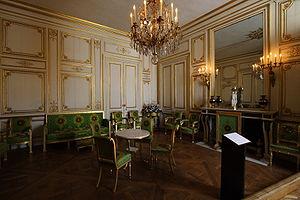
Le salon blanc au château de Fontainebleau. Mobilier d'époque Empire composé d'un canapé à dossier droit et à joues, de fauteuils et chaises à dossiers en crosse et d'un écran de cheminée, le tout garni d'une étoffe verte
Le château de Fontainebleau est un château royal de styles principalement Renaissance et classique, près du centre-ville de Fontainebleau, à une soixantaine de kilomètres au sud-est de Paris, en France. Les premières traces d'un château à Fontainebleau remontent au XIIᵉ siècle. Les derniers travaux sont effectués au XIXᵉ siècle.